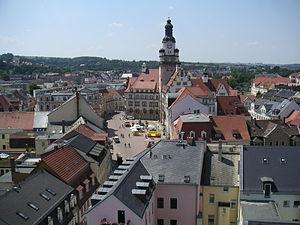
Döbeln est une ville de Saxe, située dans l'arrondissement de Saxe centrale, dans le district de Chemnitz.